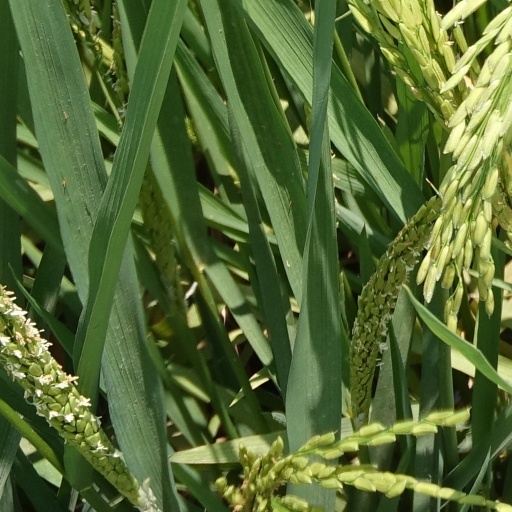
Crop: rice